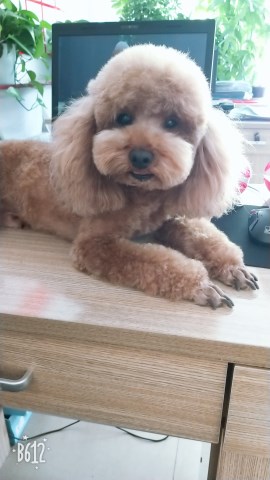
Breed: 7449-n000128-teddy